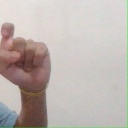
अक्षर: इ